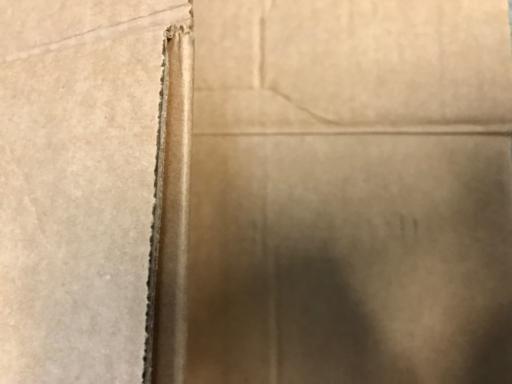
Waste category: cardboard